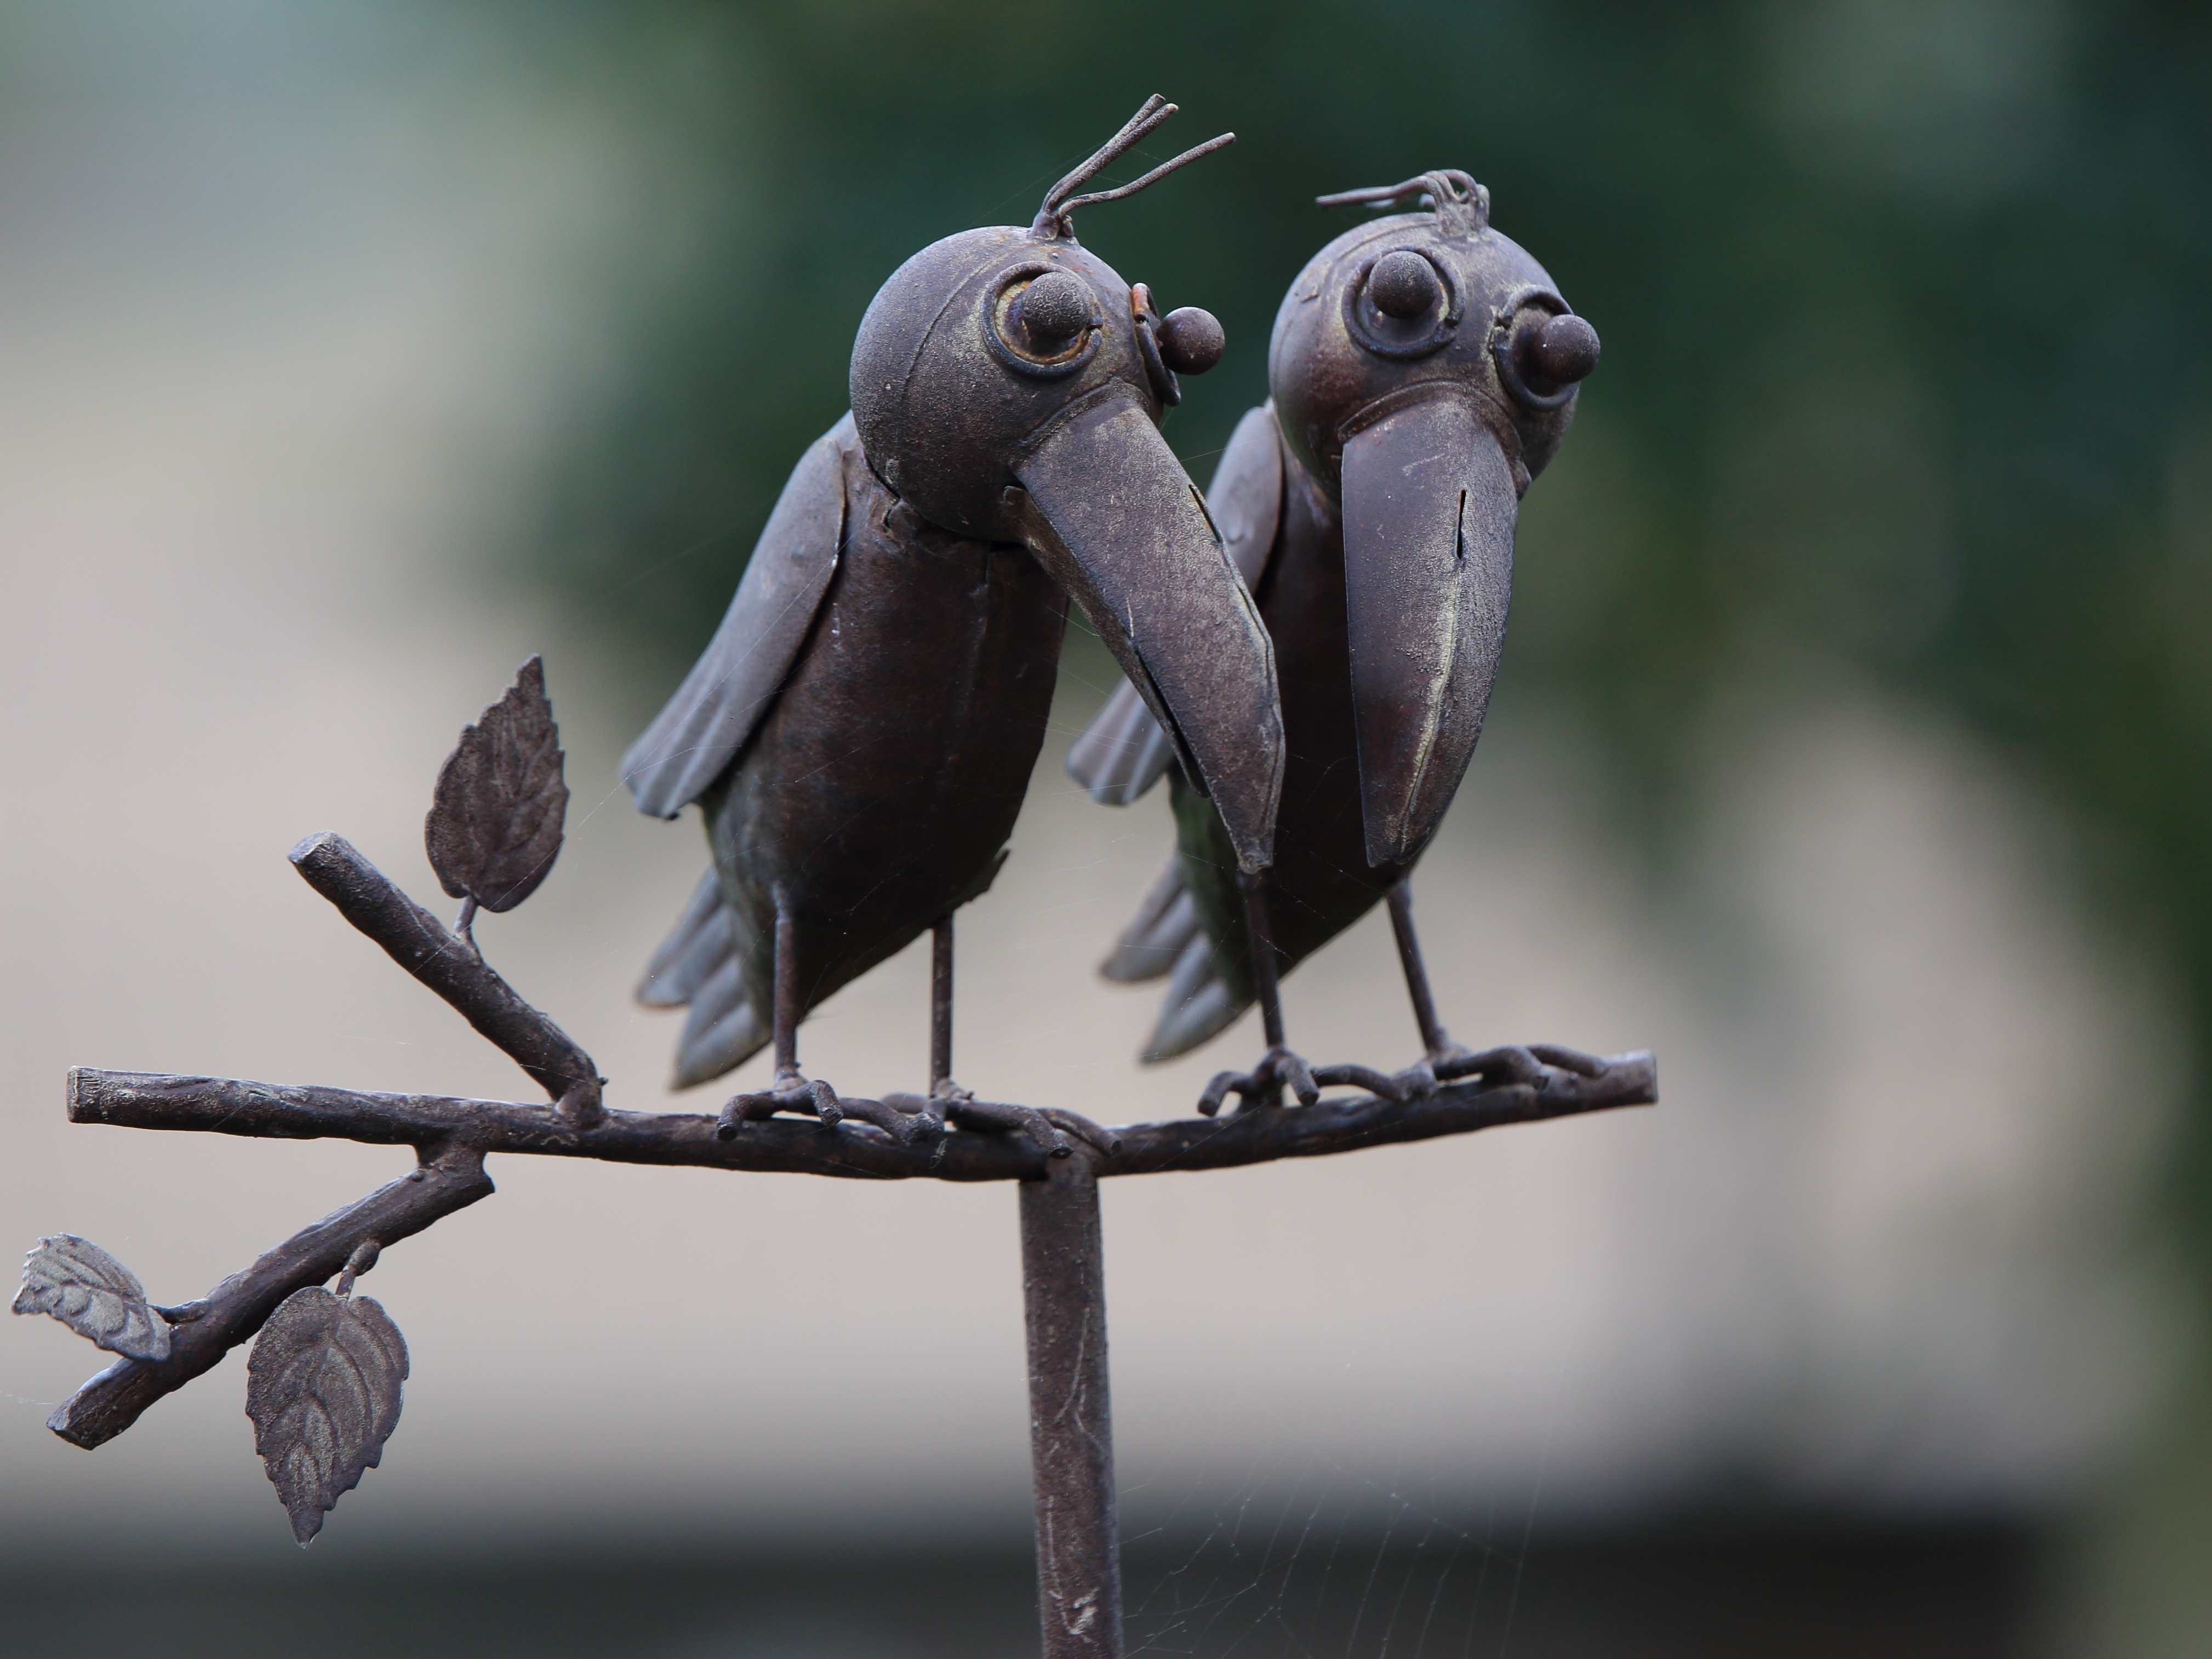
branch, bird, wing, wildlife, love, decoration, beak, garden, fauna, close up, vertebrate, raven, pair, macro photography, perching bird